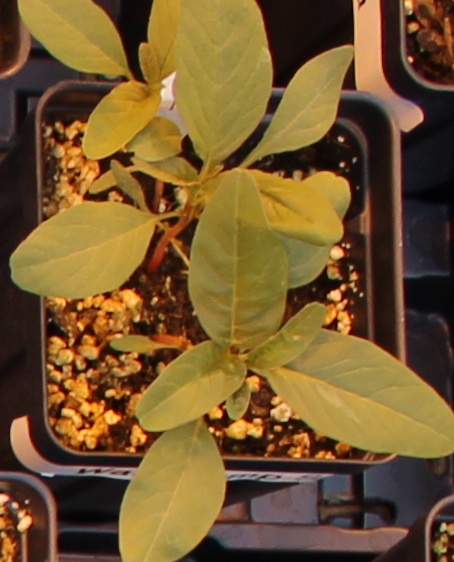
Label: Waterhemp